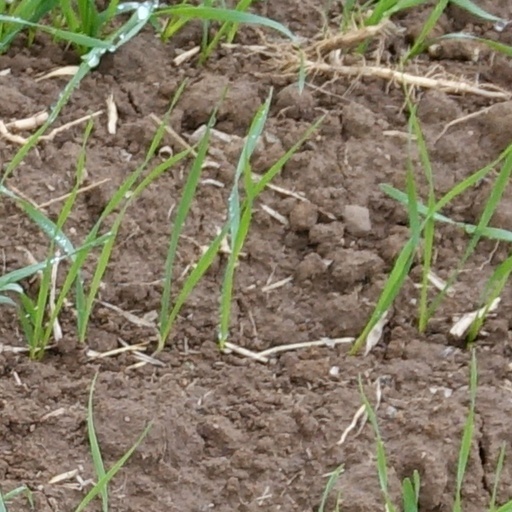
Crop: wheat